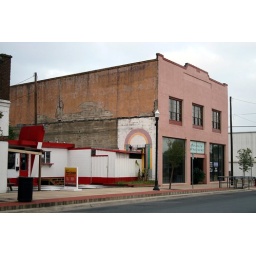
pink building in lufkin with jukebox ghost